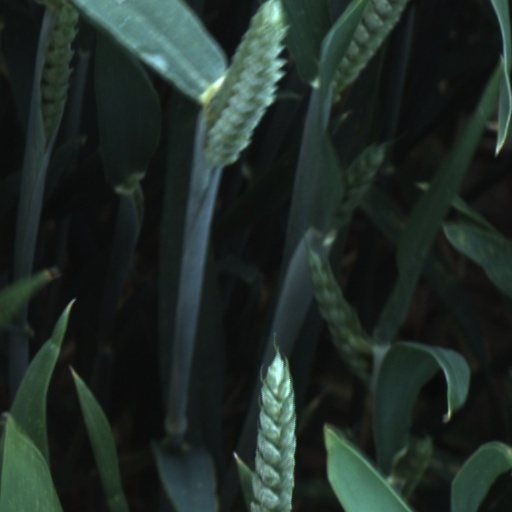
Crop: wheat